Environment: real
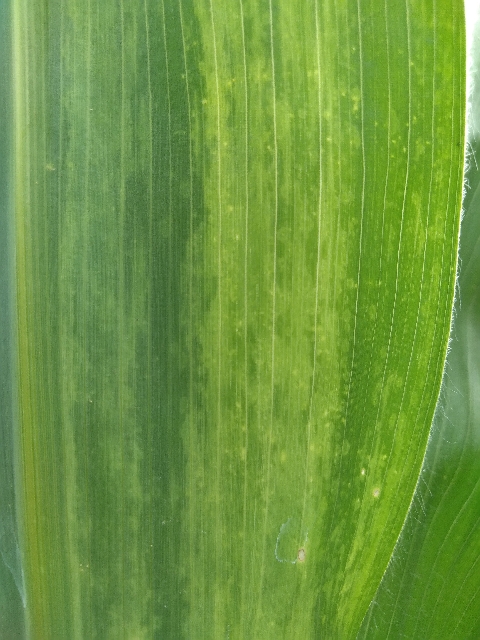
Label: lethal_necrosis